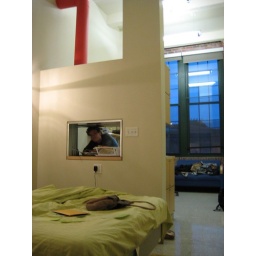
Evan peeking into the bedroom through the kitchen cut out, and those amazing windows in the background